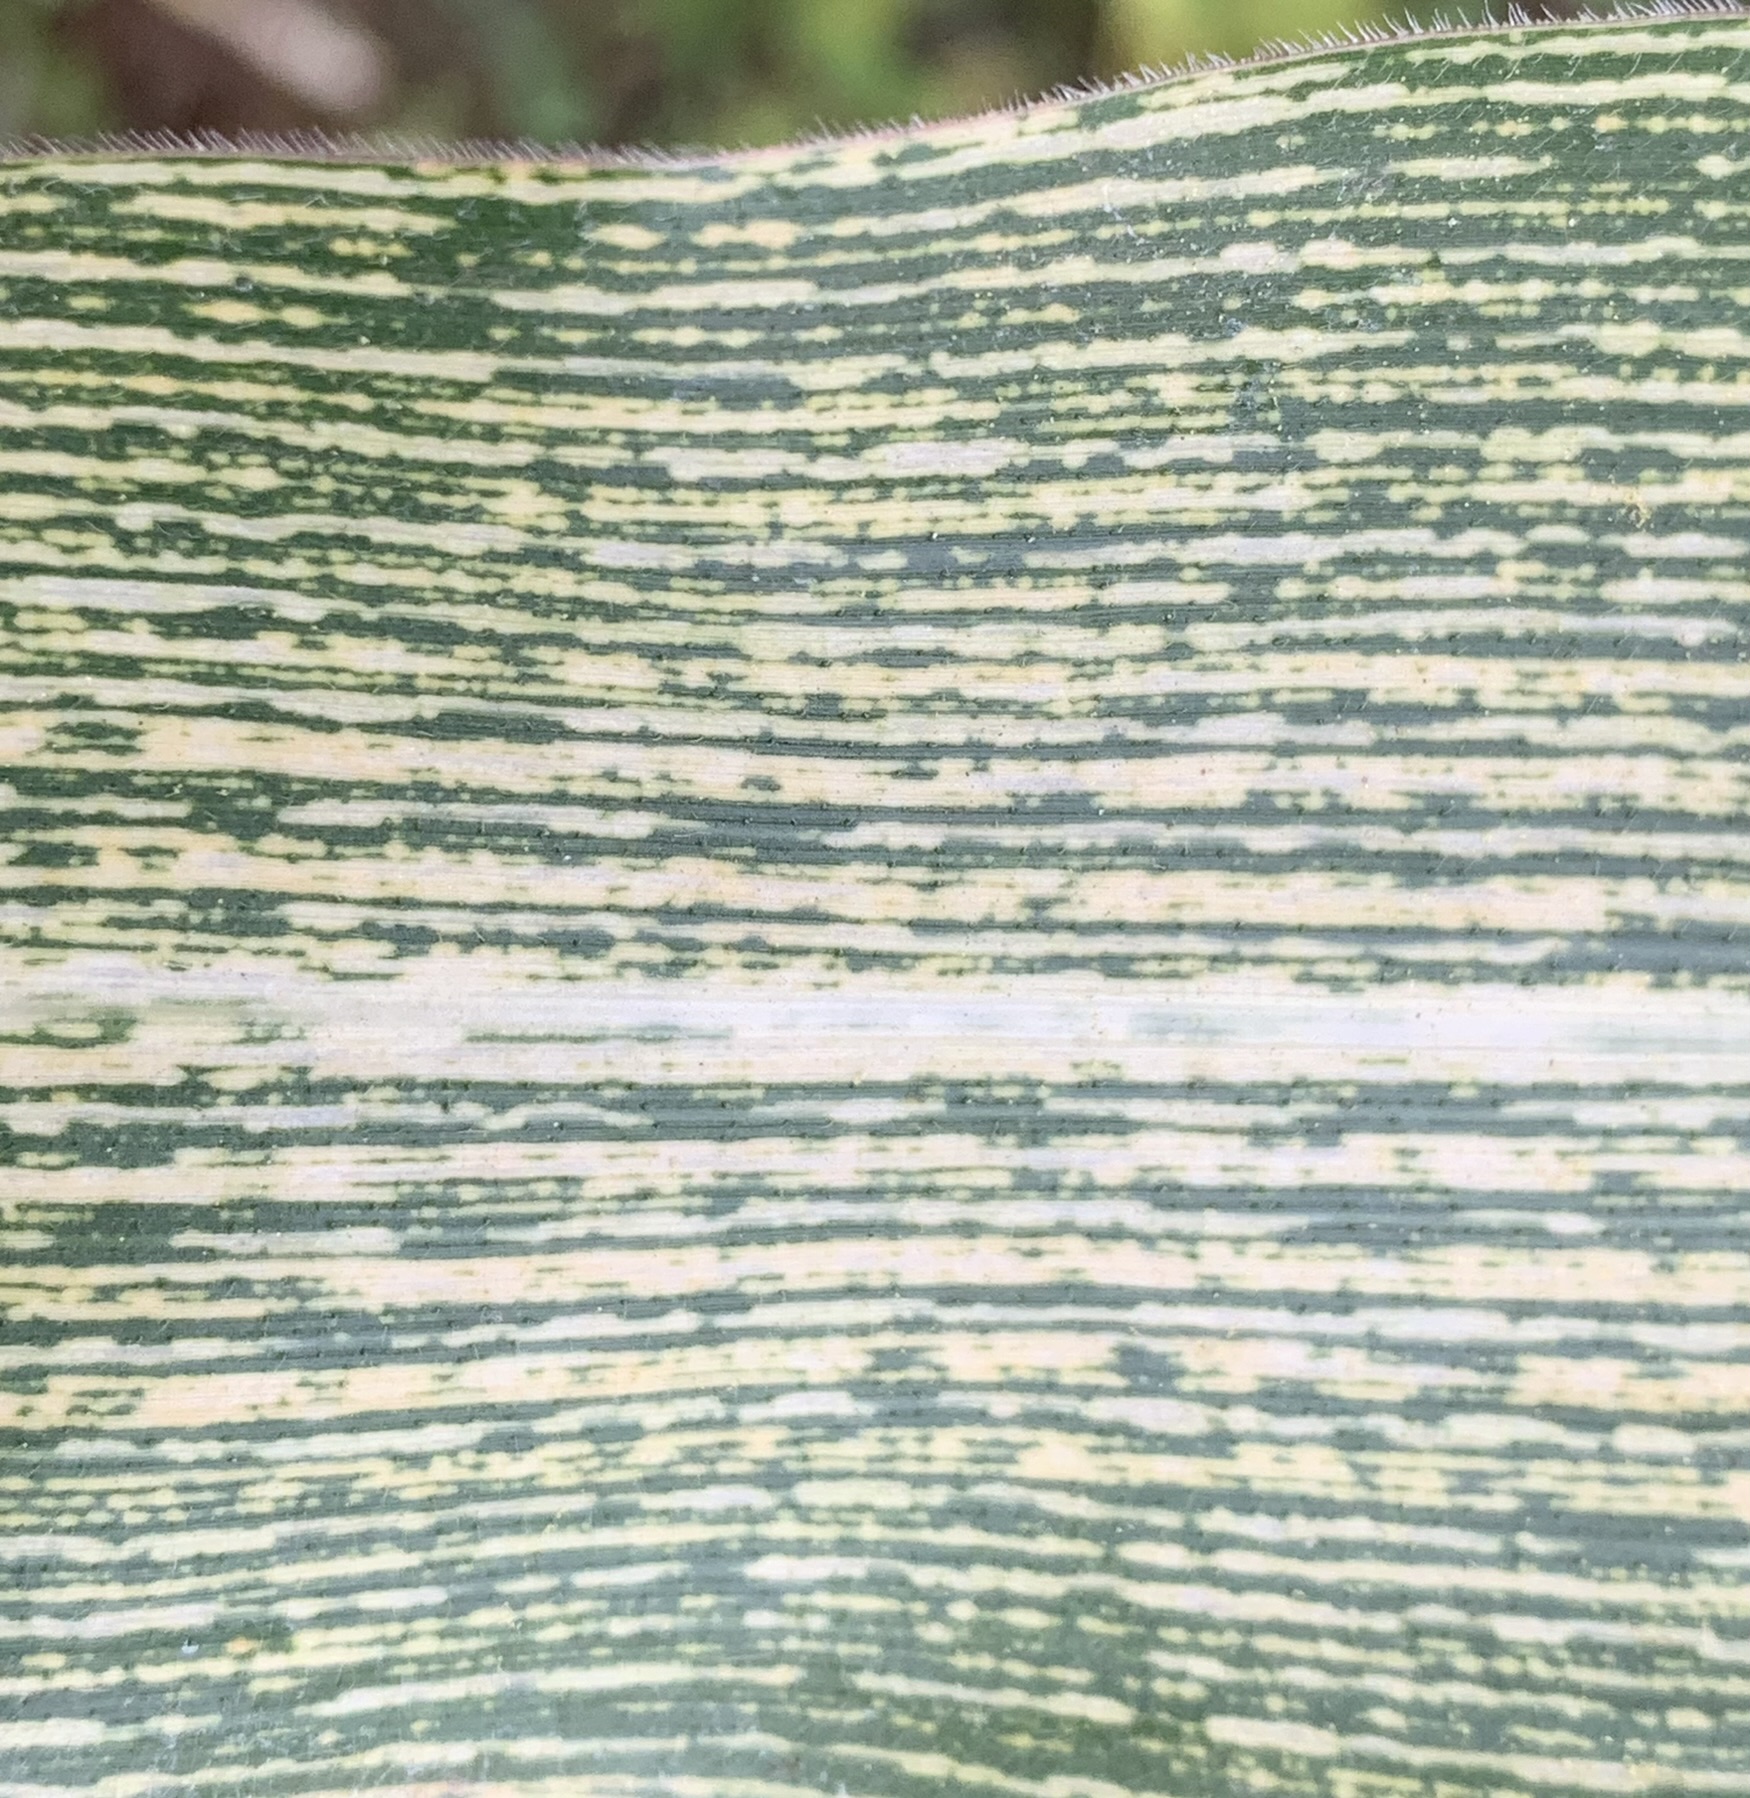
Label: MSV